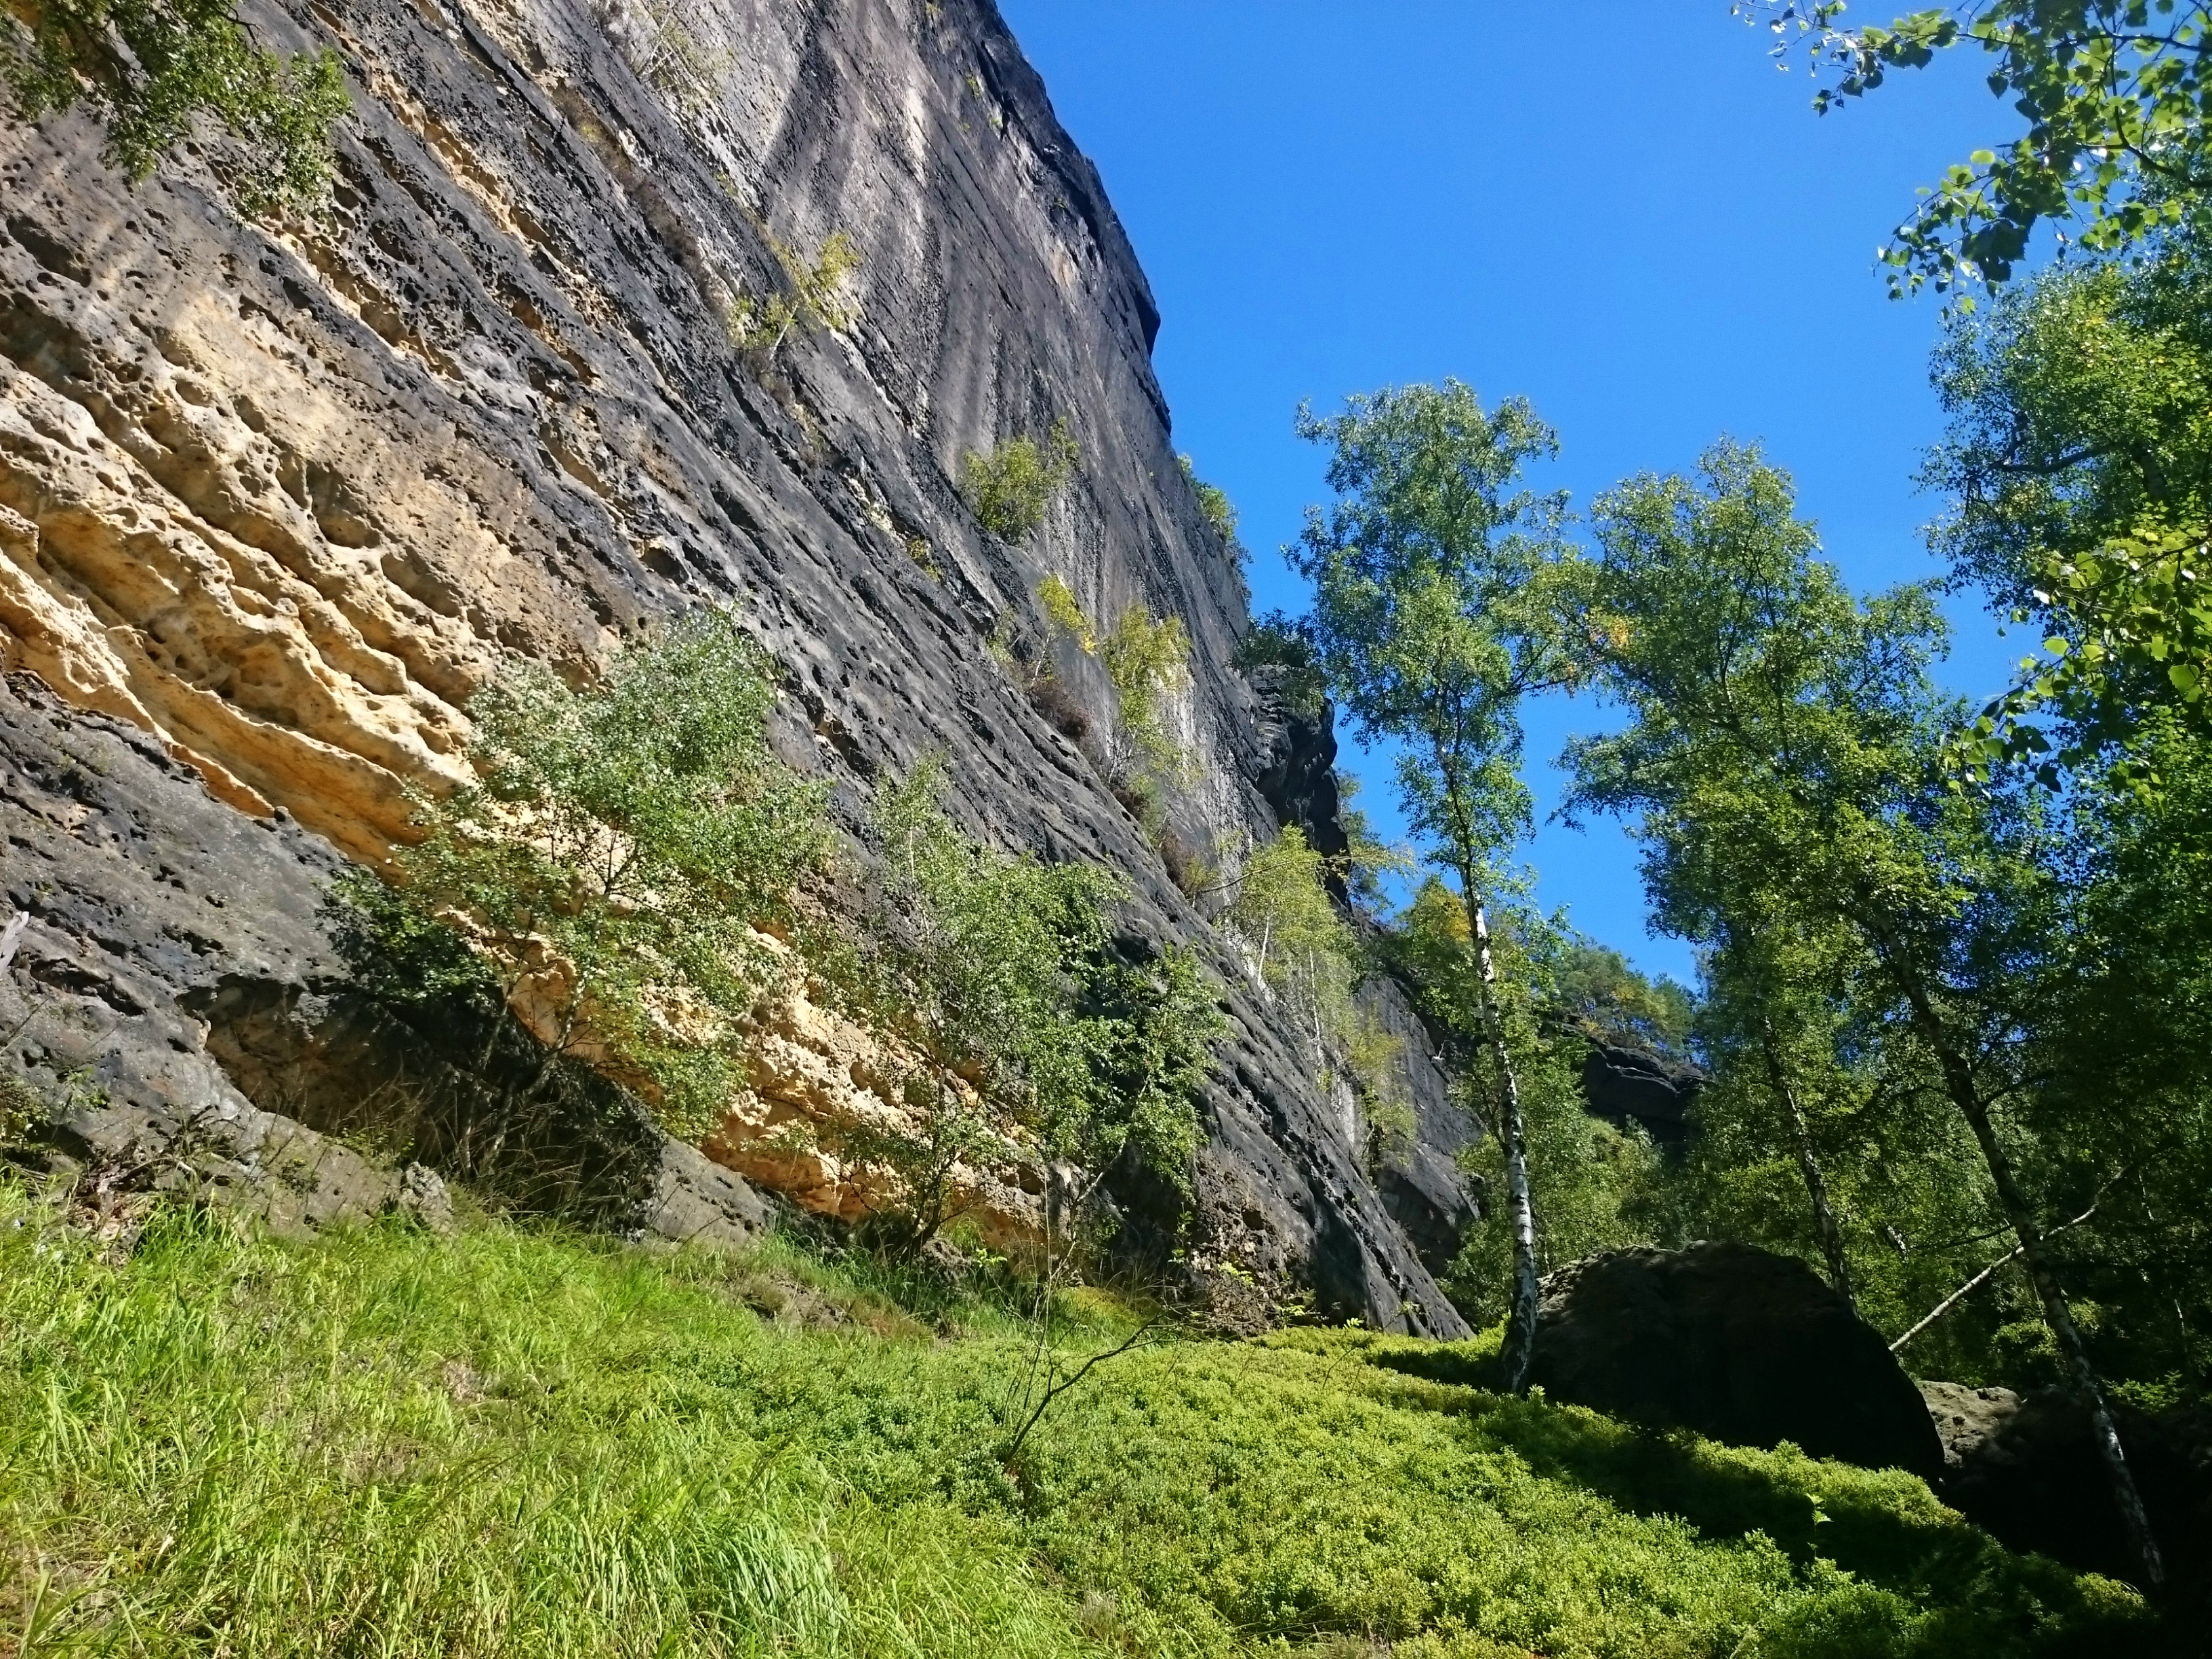
landscape, nature, rock, wilderness, walking, mountain, trail, adventure, valley, mountain range, travel, cliff, green, terrain, ridge, rocks, mountains, alps, vegetation, ravine, plateau, landform, mountain pass, czech switzerland, czech saxon switzerland, geographical feature, mountainous landforms